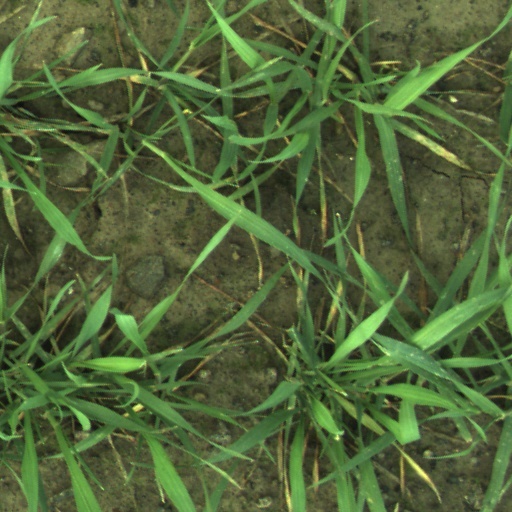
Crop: wheat